Morfydd Clark

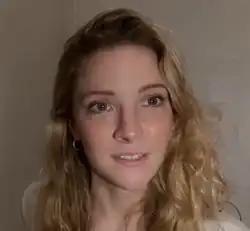

Clark left Drama Centre in her final term to star in Saunders Lewis's play "Blodeuwedd" with Theatr Genedlaethol Cymru. She has appeared in "Violence and Son" at the Royal Court, as Juliet in "Romeo and Juliet" at the Crucible Theatre, Sheffield, and in "Les Liaisons Dangereuses" at the Donmar Warehouse. She played Frederica Vernon in Whit Stillman's film "Love & Friendship". In 2016, Clark was named as one of the Screen International "Stars of Tomorrow" for her early work in television and theatre. She appeared in the film "The Call Up" and as Cordelia in "King Lear" at The Old Vic. In 2017, she starred in "Interlude In Prague", and portrayed Catherine Dickens in "The Man Who Invented Christmas".